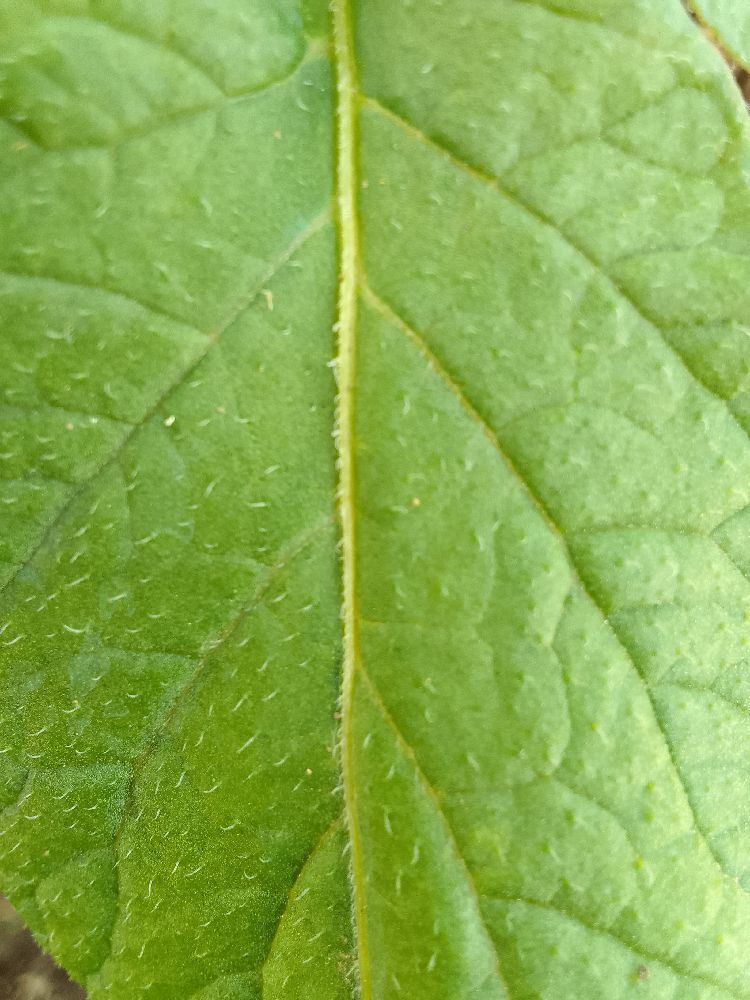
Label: Healthy